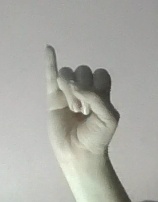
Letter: meem